Vaulnaveys-le-Haut

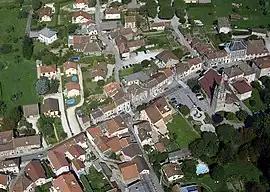
An aerial view of Vaulnaveys-le-Haut

Vaulnaveys-le-Haut is a commune in the Isère department in southeastern France.